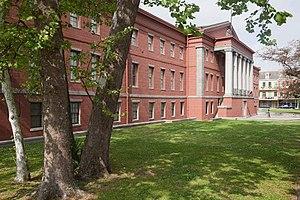
Le musée du Jazz de La Nouvelle-Orléans est un musée sur l'histoire de la musique jazz situé à La Nouvelle-Orléans en Louisiane aux États-Unis. Le musée du Jazz est aujourd'hui affilié au musée d'État de Louisiane bien que les deux musées aient été longtemps séparés. La collection se trouve dorénavant dans le bâtiment de la Monnaie de La Nouvelle-Orléans ou Old U.S Mint, situé au 400 Esplanade Avenue, dans le Vieux carré français historique de la ville.